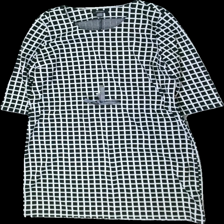
View: front
Type: Dress
Category: Ladies
Brand: Esmara (Lidl)
Colors: Black, White
Material: 100% polyester
Pattern: Checkered print
Cut: C-collar
Size: L
Season: Autumn
Price range: <50
Recommended usage: Export